Sable

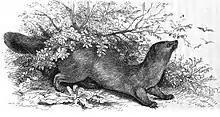
A Russian sable, as illustrated in "The Trapper's Guide", 1867. The Russian variety yields the most valuable sable fur.

In Russia, the sable's distribution is largely the result of mass re-introductions involving 19,000 animals between 1940 and 1965. Their range extends northward to the tree line, and extends south to 55–60° latitude in western Siberia, and 42° in the mountainous areas of eastern Asia. Their western distribution encompasses the Ural Mountains, where they are sympatric with the European pine marten. They are also found on Sakhalin.